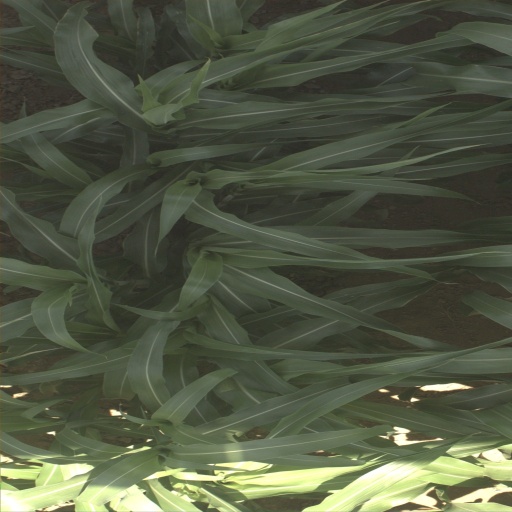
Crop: sorghum